Tom Cruise filmography

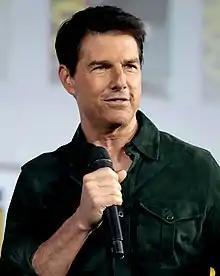
Cruise in 2019

Tom Cruise is an American actor and producer who made his film debut with a minor role in the 1981 romantic drama "Endless Love". Two years later, he made his breakthrough by starring in the romantic comedy "Risky Business" (1983), which garnered his first nomination for the Golden Globe Award for Best Actor – Motion Picture Musical or Comedy. In 1986, Cruise played a naval aviator in the Tony Scott-directed action drama "Top Gun" which was the highest-grossing film of the year, and also appeared with Paul Newman in the Martin Scorsese-directed drama "The Color of Money". Two years later, he starred with Dustin Hoffman in the drama "Rain Man" (1988). His next role was as anti-war activist Ron Kovic in the film adaptation of Kovic's memoir of the same name, "Born on the Fourth of July" (1989), for which he received the Golden Globe Award for Best Actor – Motion Picture Drama.